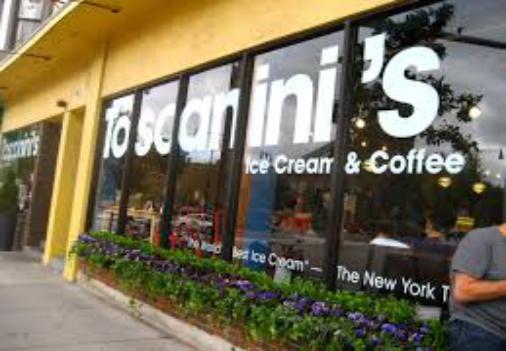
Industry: Food